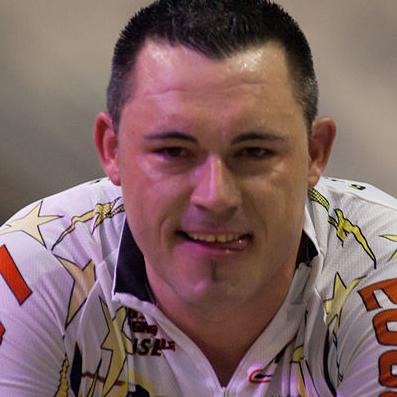
Age: 32